Hugh Henry Mitchell

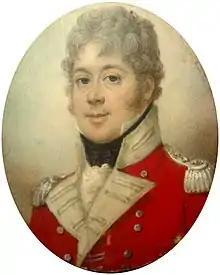
Colonel Hugh Henry Mitchell, CB

Colonel Hugh Henry Mitchell, CB (9 June 1770 – 20 April 1817) was a British military leader, of Irish birth, who fought in several decisive battles during the Napoleonic Wars, including the Battle of Salamanca and the Battle of Waterloo, and was commended by the Duke of Wellington.